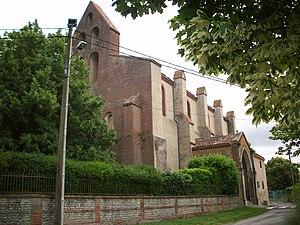
Église de Caujac (Haute-Garonne, France).
Caujac est une commune française située dans le département de la Haute-Garonne, en région Occitanie.
La liste des églises de la Haute-Garonne recense de manière exhaustive les églises situées dans le département français de la Haute-Garonne.